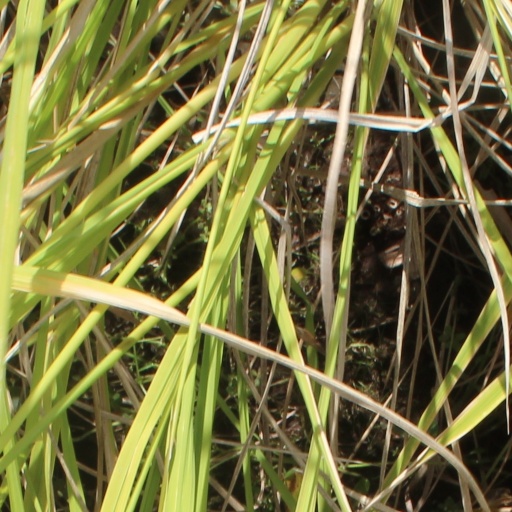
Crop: rice